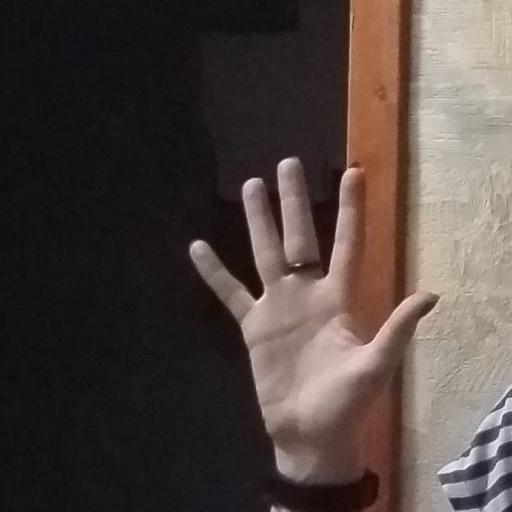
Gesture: palm